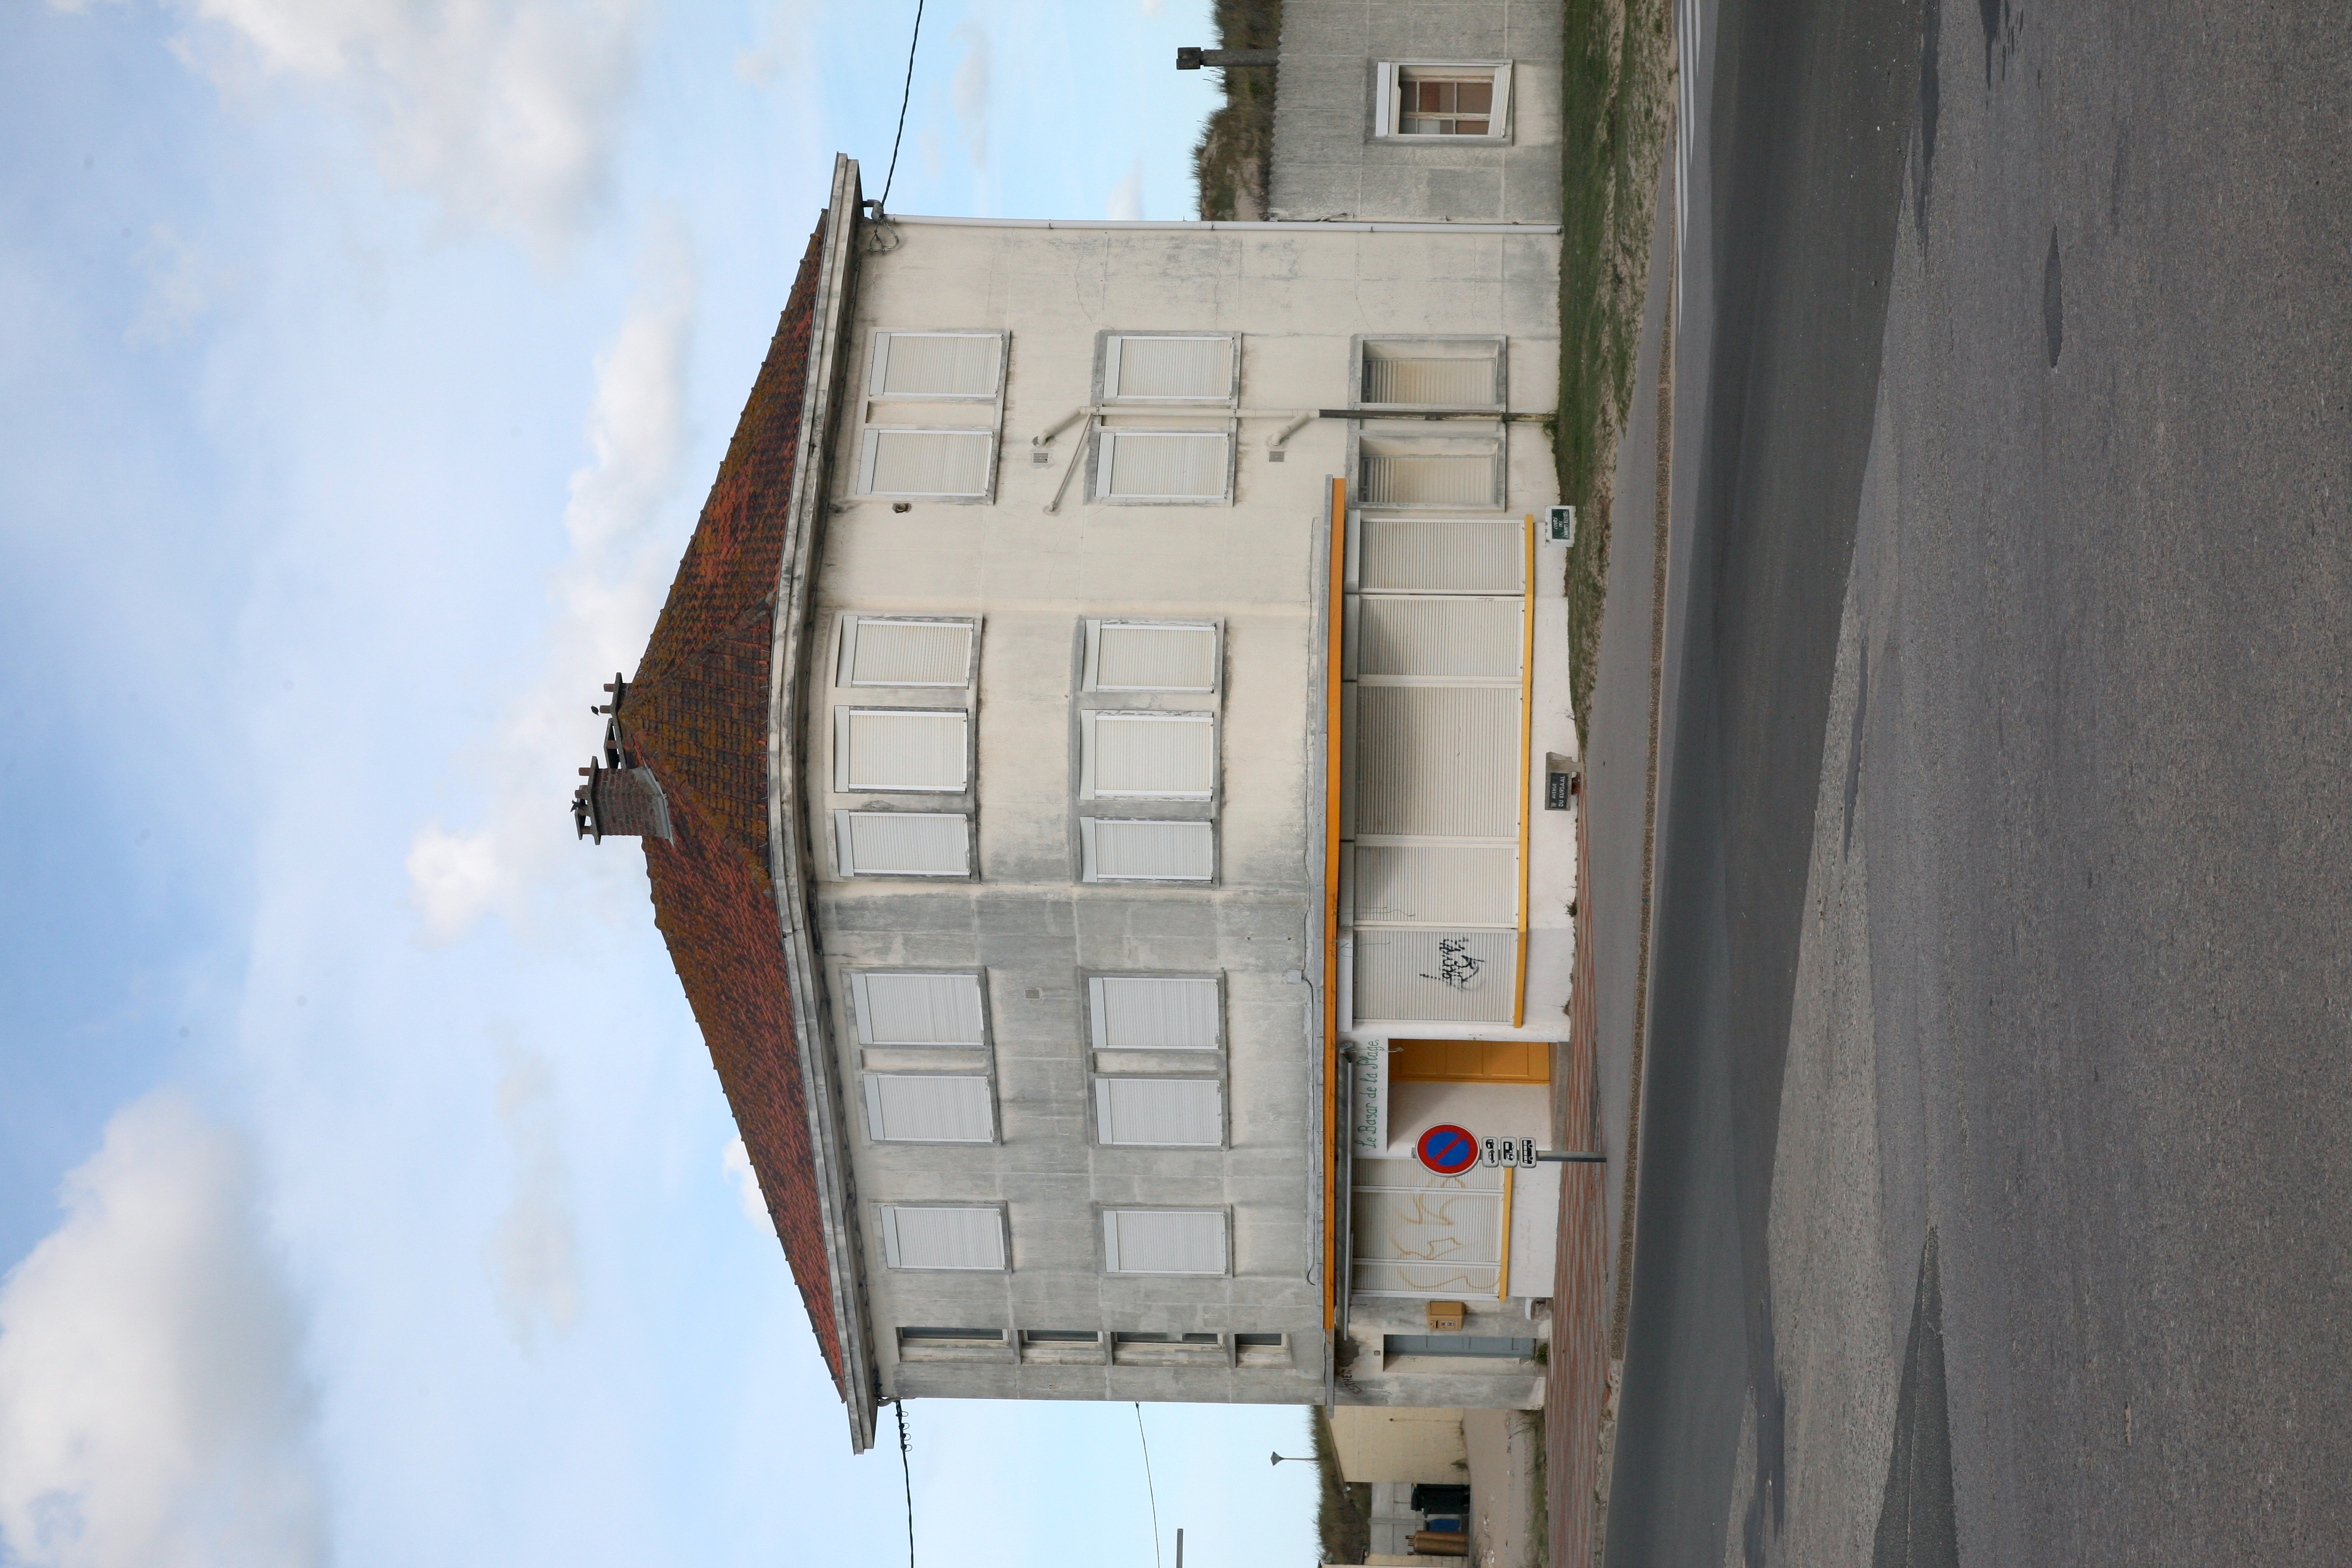
architecture, house, town, building, home, downtown, suburb, facade, arquitectura, francia, estate, frankrijk, architektur, cotedopale, pasdecaials, stellaplage, cucq, neighbourhood, tr pied, urban area, residential area